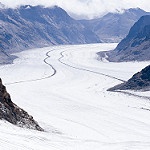
Label: glacier